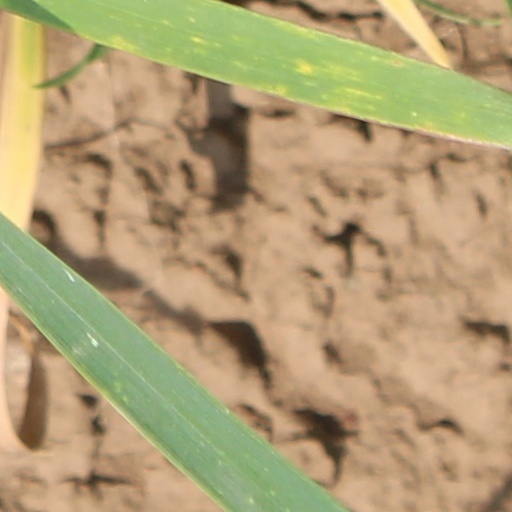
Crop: wheat